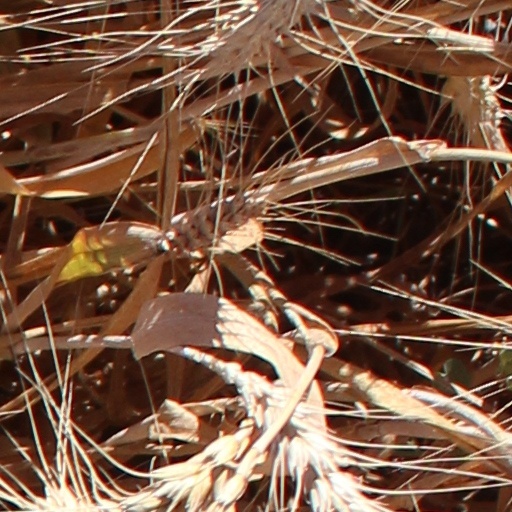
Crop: wheat